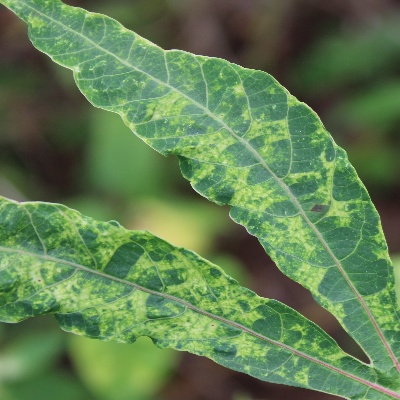
Crop: Cassava
Condition: mosaic